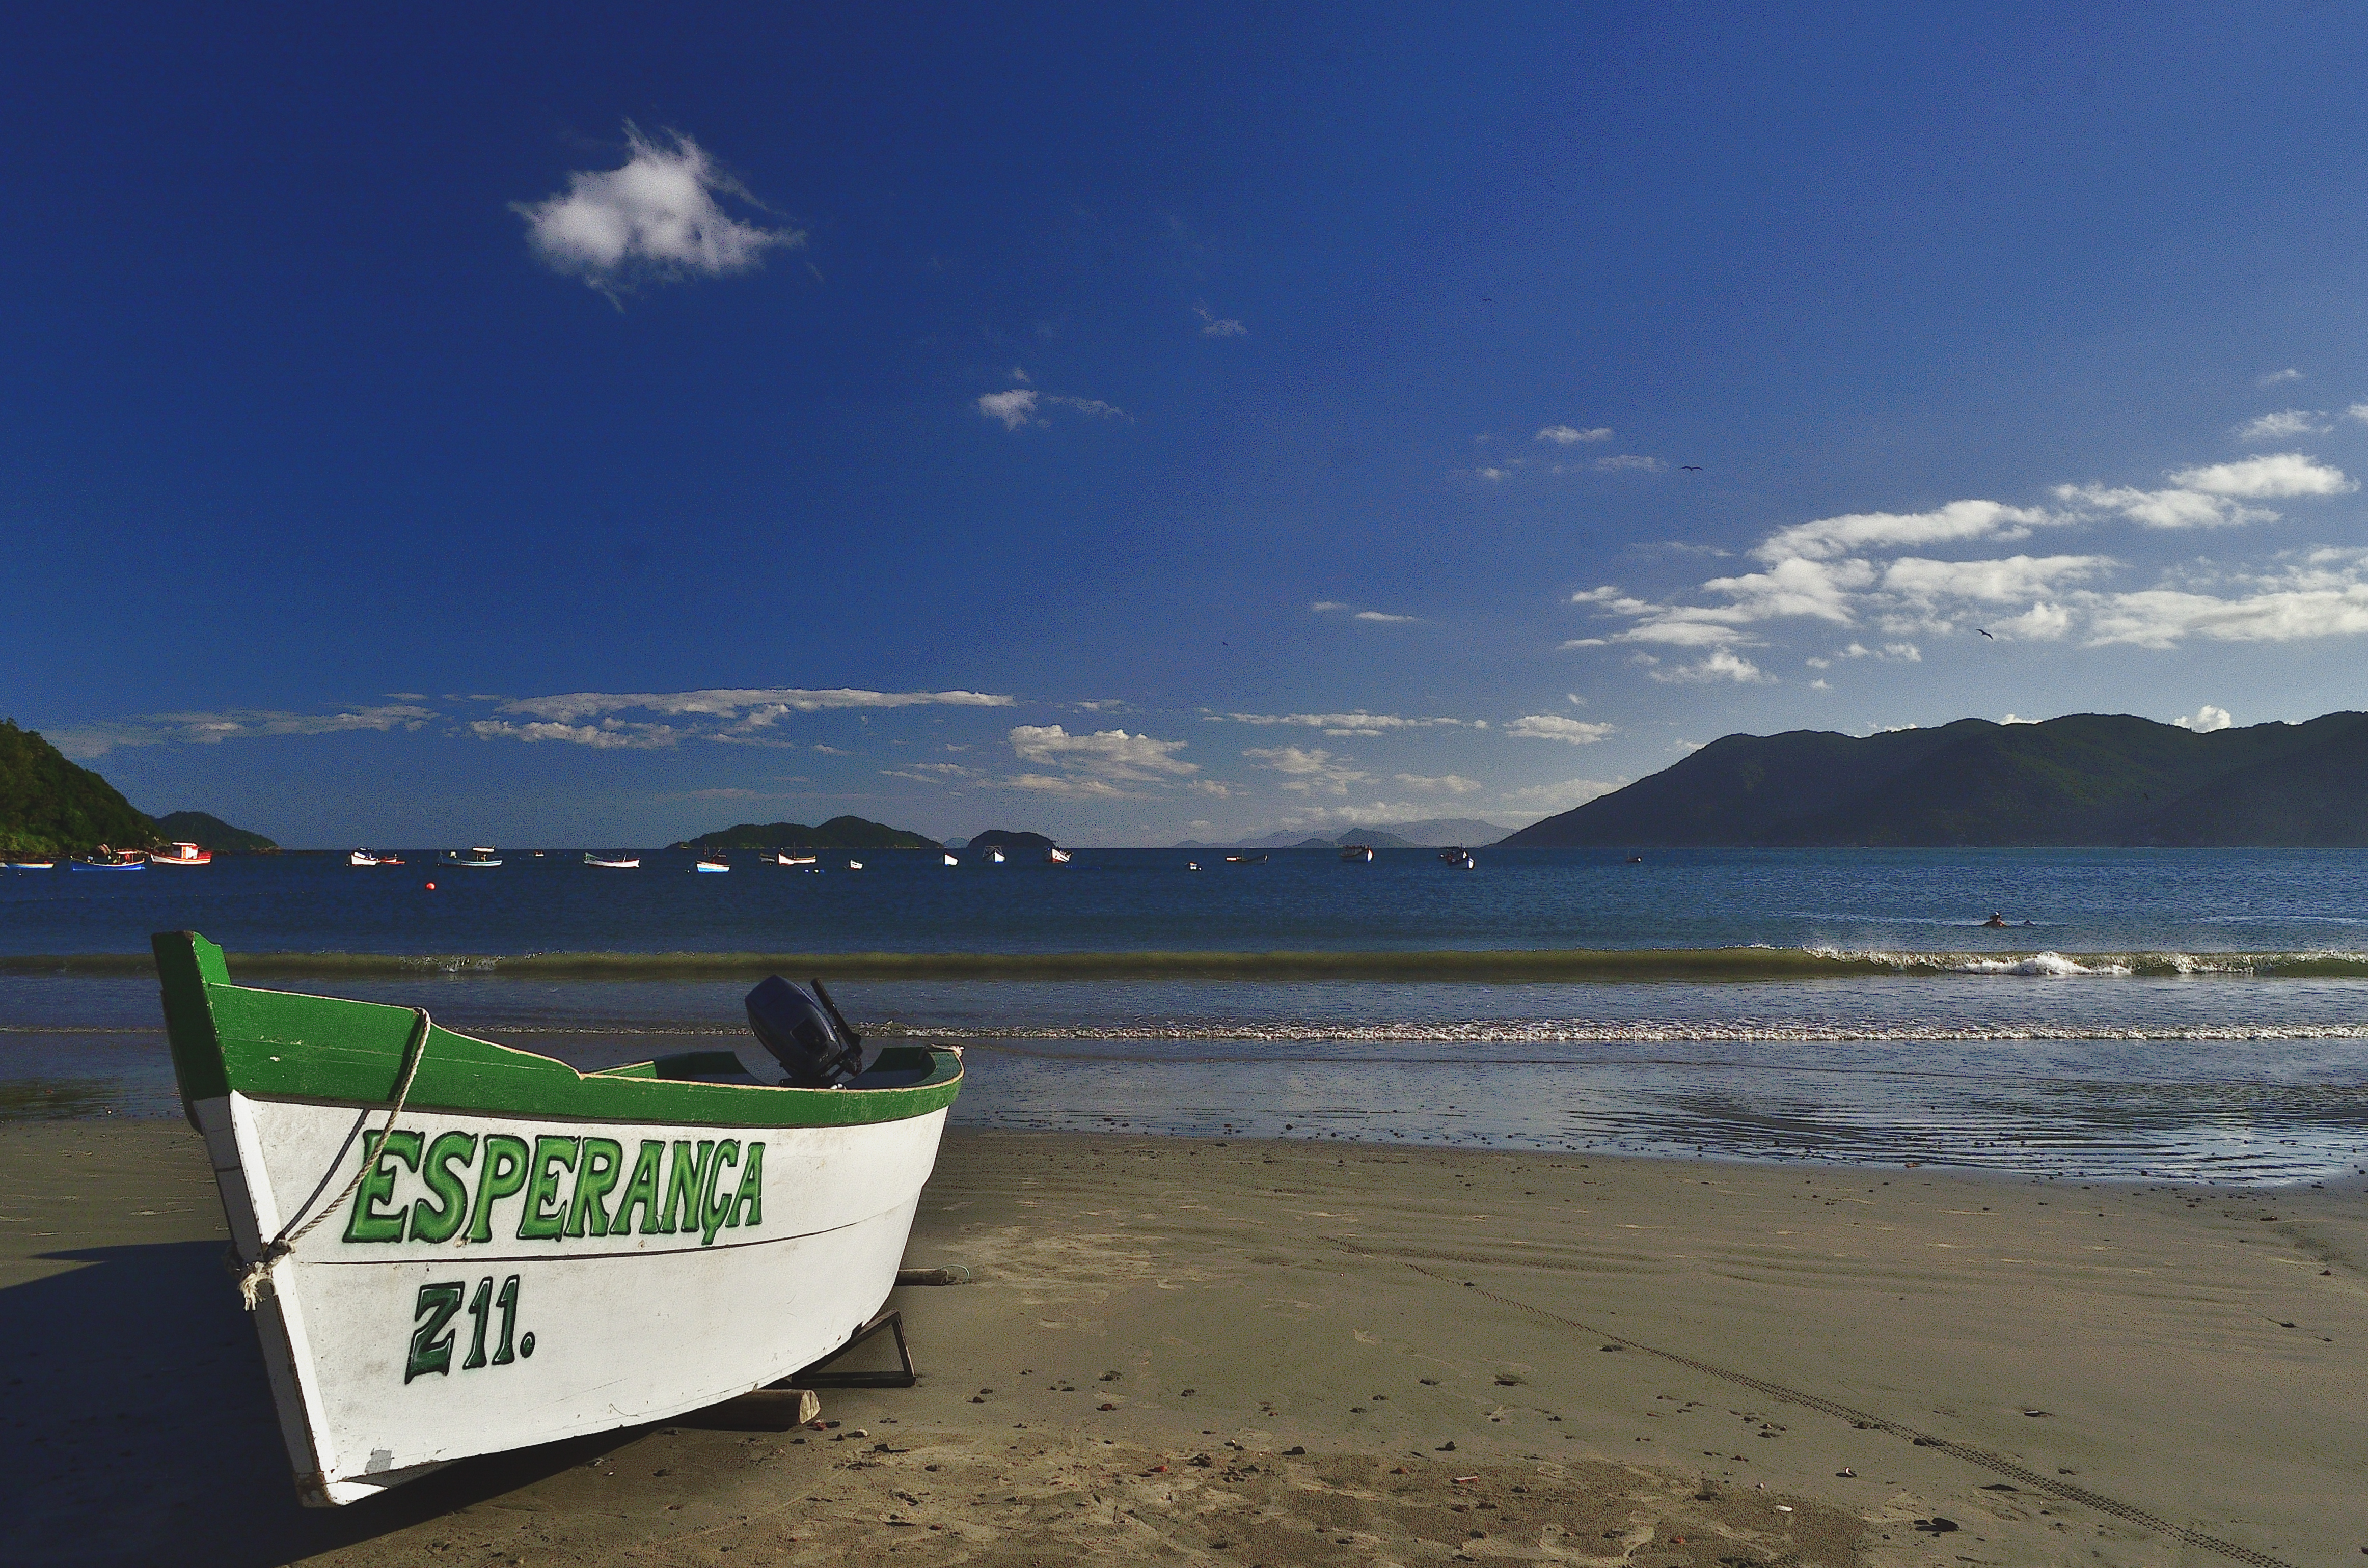
beach, sea, coast, sand, ocean, horizon, cloud, sky, boat, shore, wave, vacation, vehicle, bay, island, body of water, esperanza, brasil, caribbean, florianopolis, santacatarina, cape